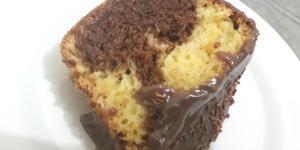
bizcocho marmolado facil